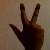
The image shows a hand gesture representing the number 3 in Indian Sign Language.